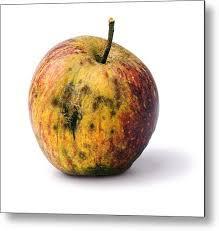
Label: apples